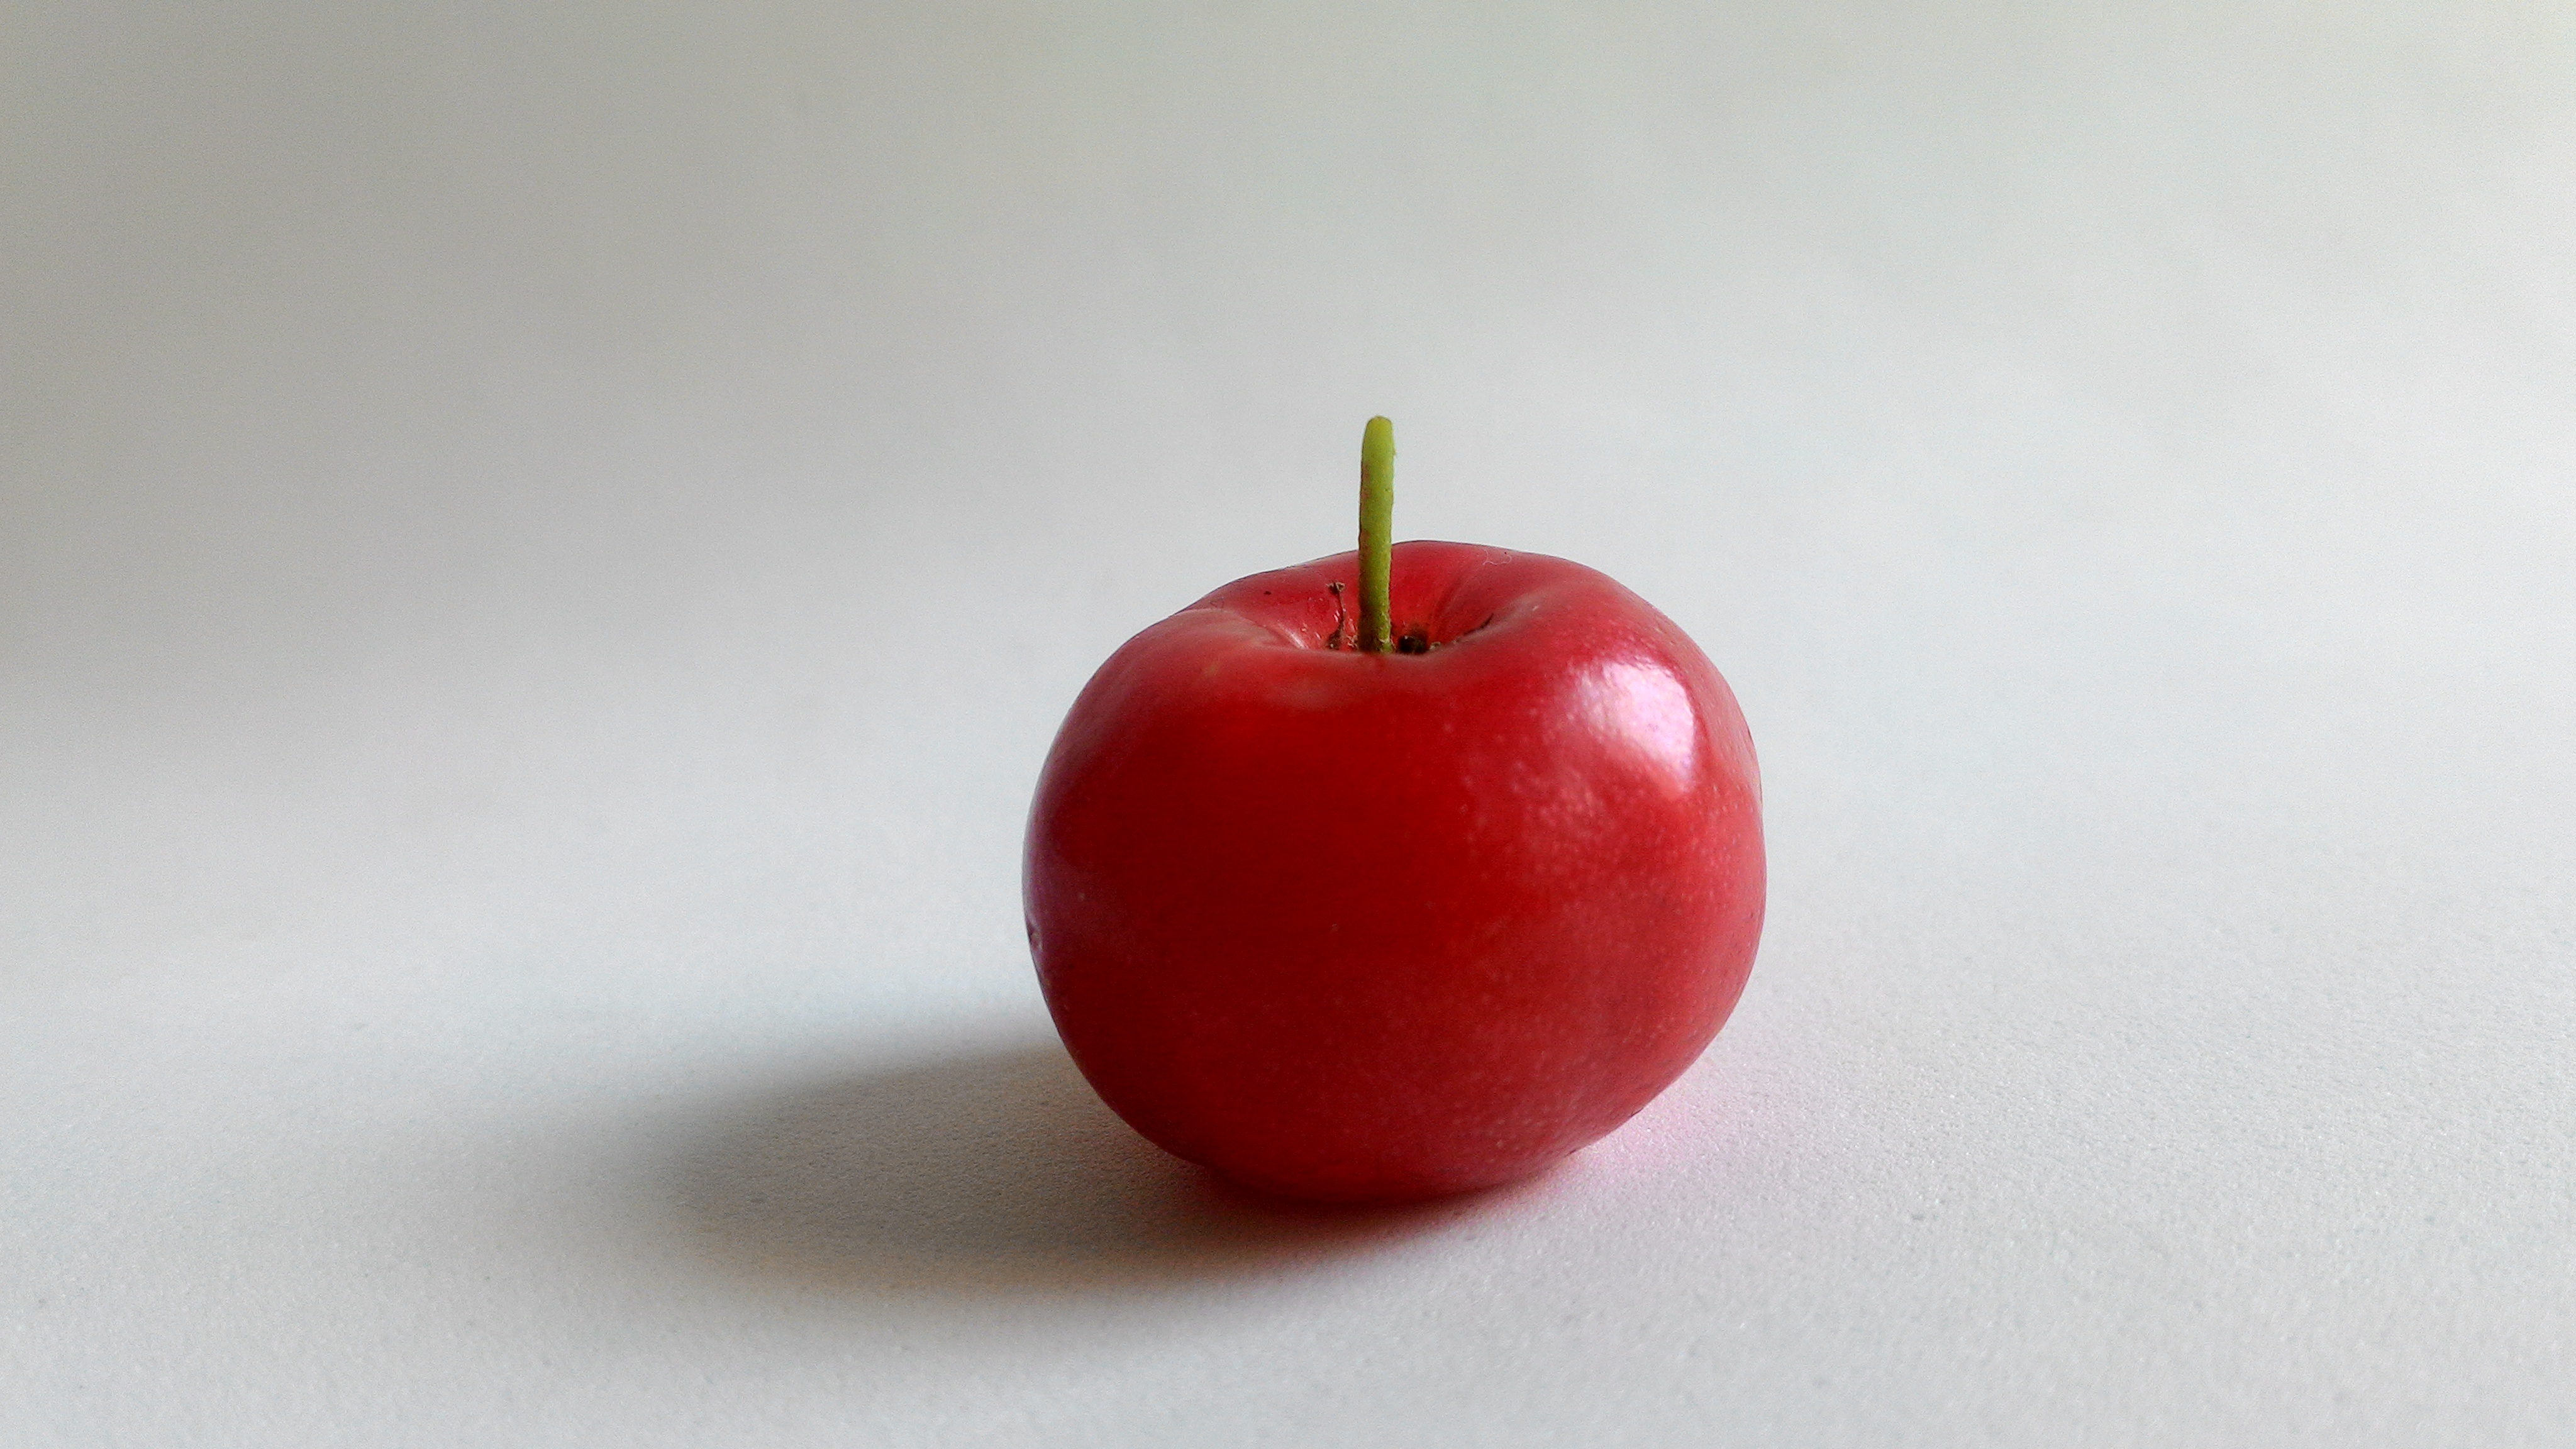
apple, plant, fruit, flower, food, red, produce, vegetable, natural, cherry, candy apple, flowering plant, rose family, acerola, land plant